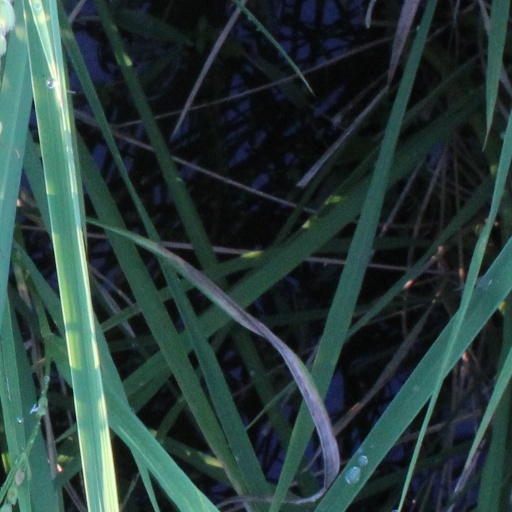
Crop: rice